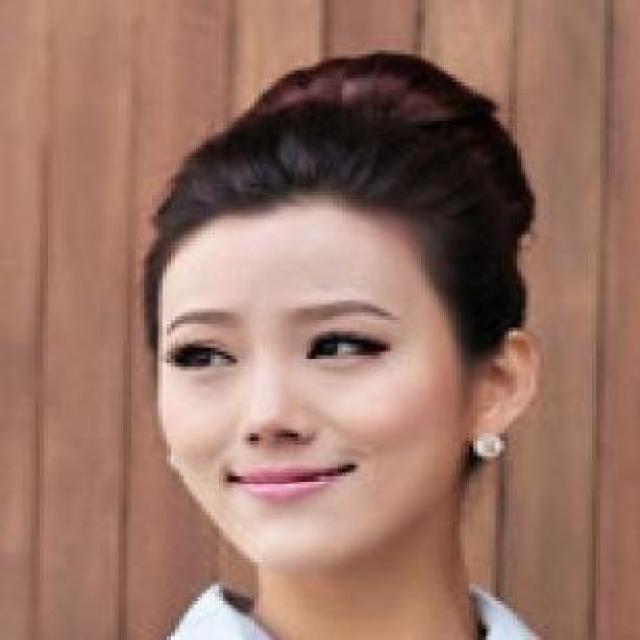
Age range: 21-44